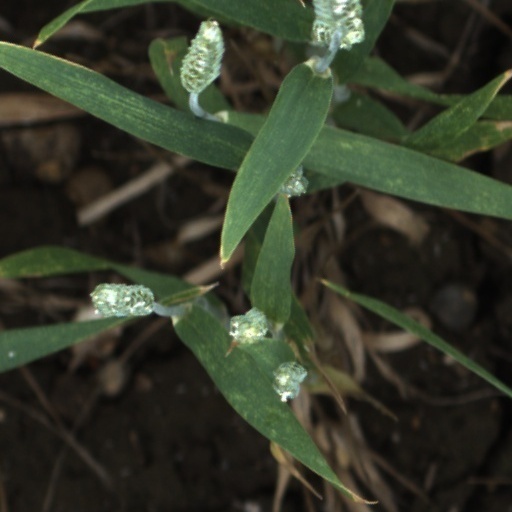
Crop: wheat